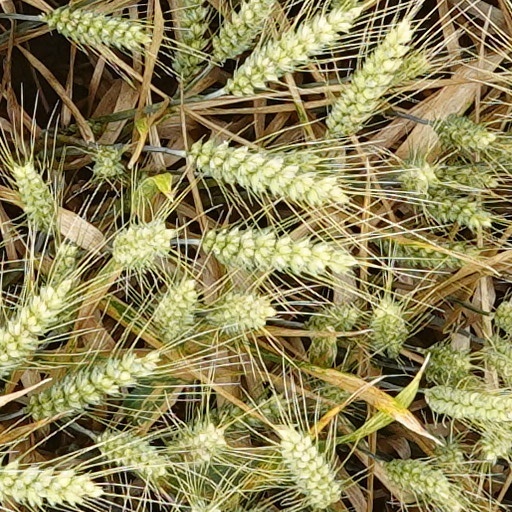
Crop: wheat